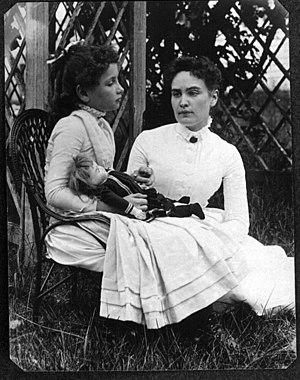
Dans l'Angleterre de l’époque georgienne, puis de l’époque victorienne, le métier de gouvernante constitue pratiquement, avec celui de maîtresse d'école, le seul qui soit ouvert aux femmes de classe moyenne ayant une certaine éducation.
Anne Mansfield Sullivan est une éducatrice connue pour avoir enseigné à lire, à écrire et à parler à une jeune fille sourde et aveugle, Helen Keller.
Helen Keller, née le 27 juin 1880 et morte le 1ᵉʳ juin 1968, est une auteure, conférencière et militante politique américaine.